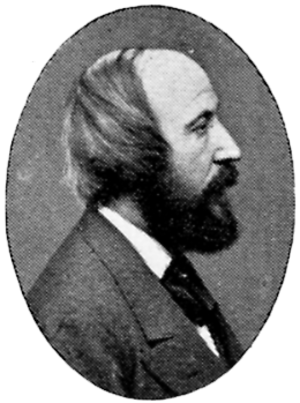
Axel Gustaf Hertzberg
Axel Gustaf Hertzberg.
Axel Gustaf Hertzberg var en svensk historie- og genremaler.